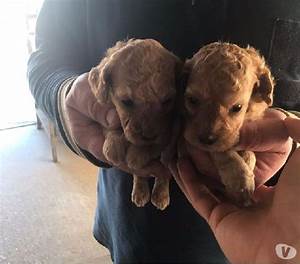
Label: cane